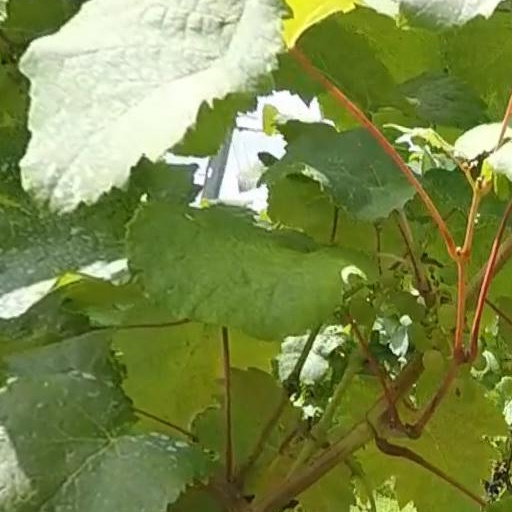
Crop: grape